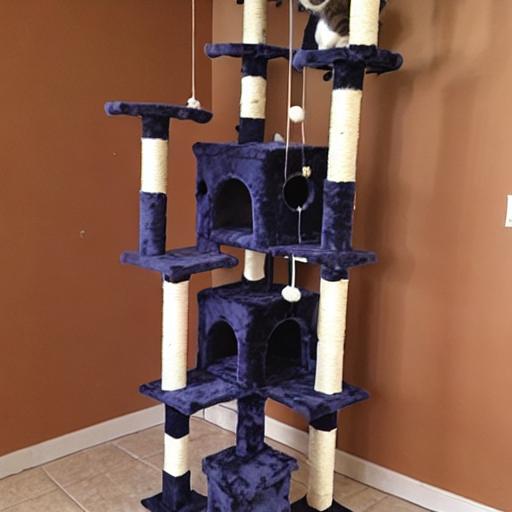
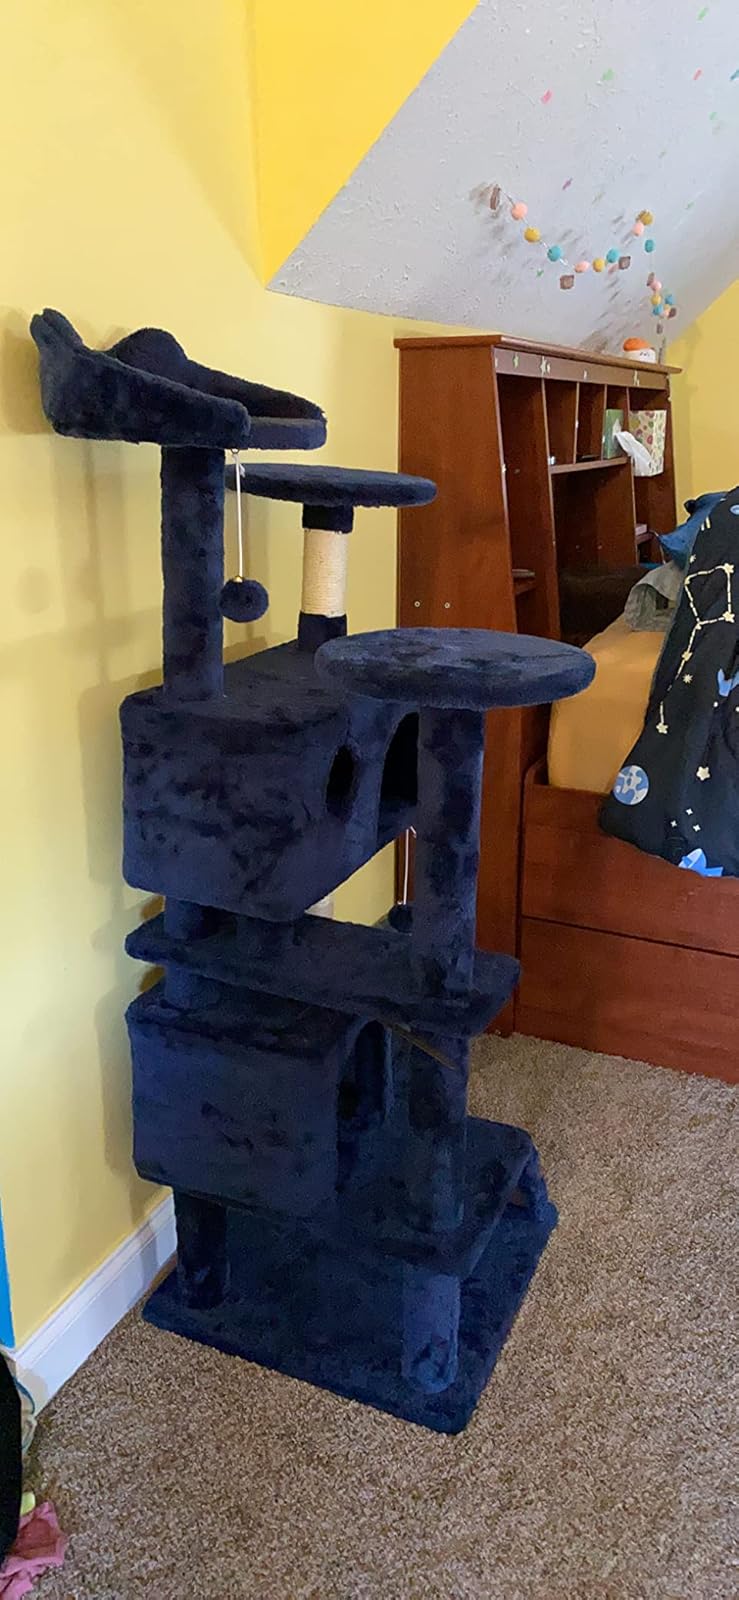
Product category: items_cat tree
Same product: no